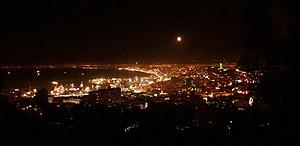
Nuit sur alger